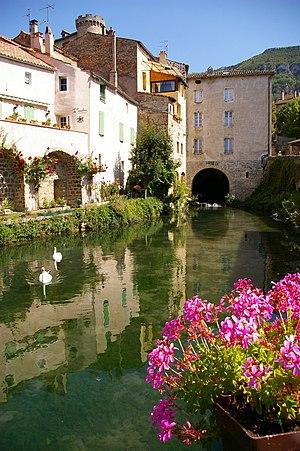
Creissels ou Creyssel nom ancien est une commune française, située dans le département de l’Aveyron en région Occitanie.